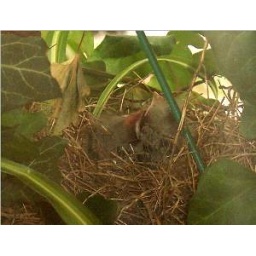
These babies live in my english ivy plant right outside my living room window